Stadio Amsicora

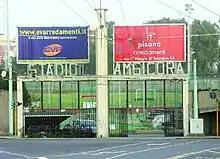
Stadio Amsicora

Stadio Amsicora is a multi-use stadium in Cagliari, Italy. It was used mostly for football matches and was the home of Cagliari Calcio. The stadium was able to hold 34,000 spectators at its height. Its capacity has since been downsized to 8,000 spectators. Cagliari Calcio moved to the Stadio Sant'Elia in 1970.